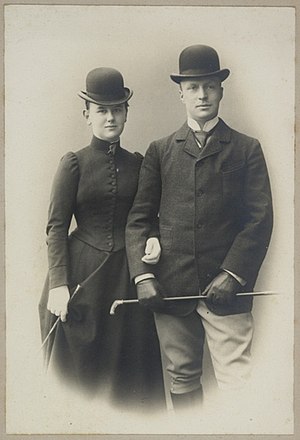
Henrik af Mecklenburg-Schwerin / Biografi
Henrik og Vilhelmine ved deres forlovelse i 1900.
Henrik var en tysk prins af Mecklenburg-Schwerin, der var prinsgemal af Nederlandene fra 1901 til 1934 som ægtefælle til Dronning Vilhelmine af Nederlandene.